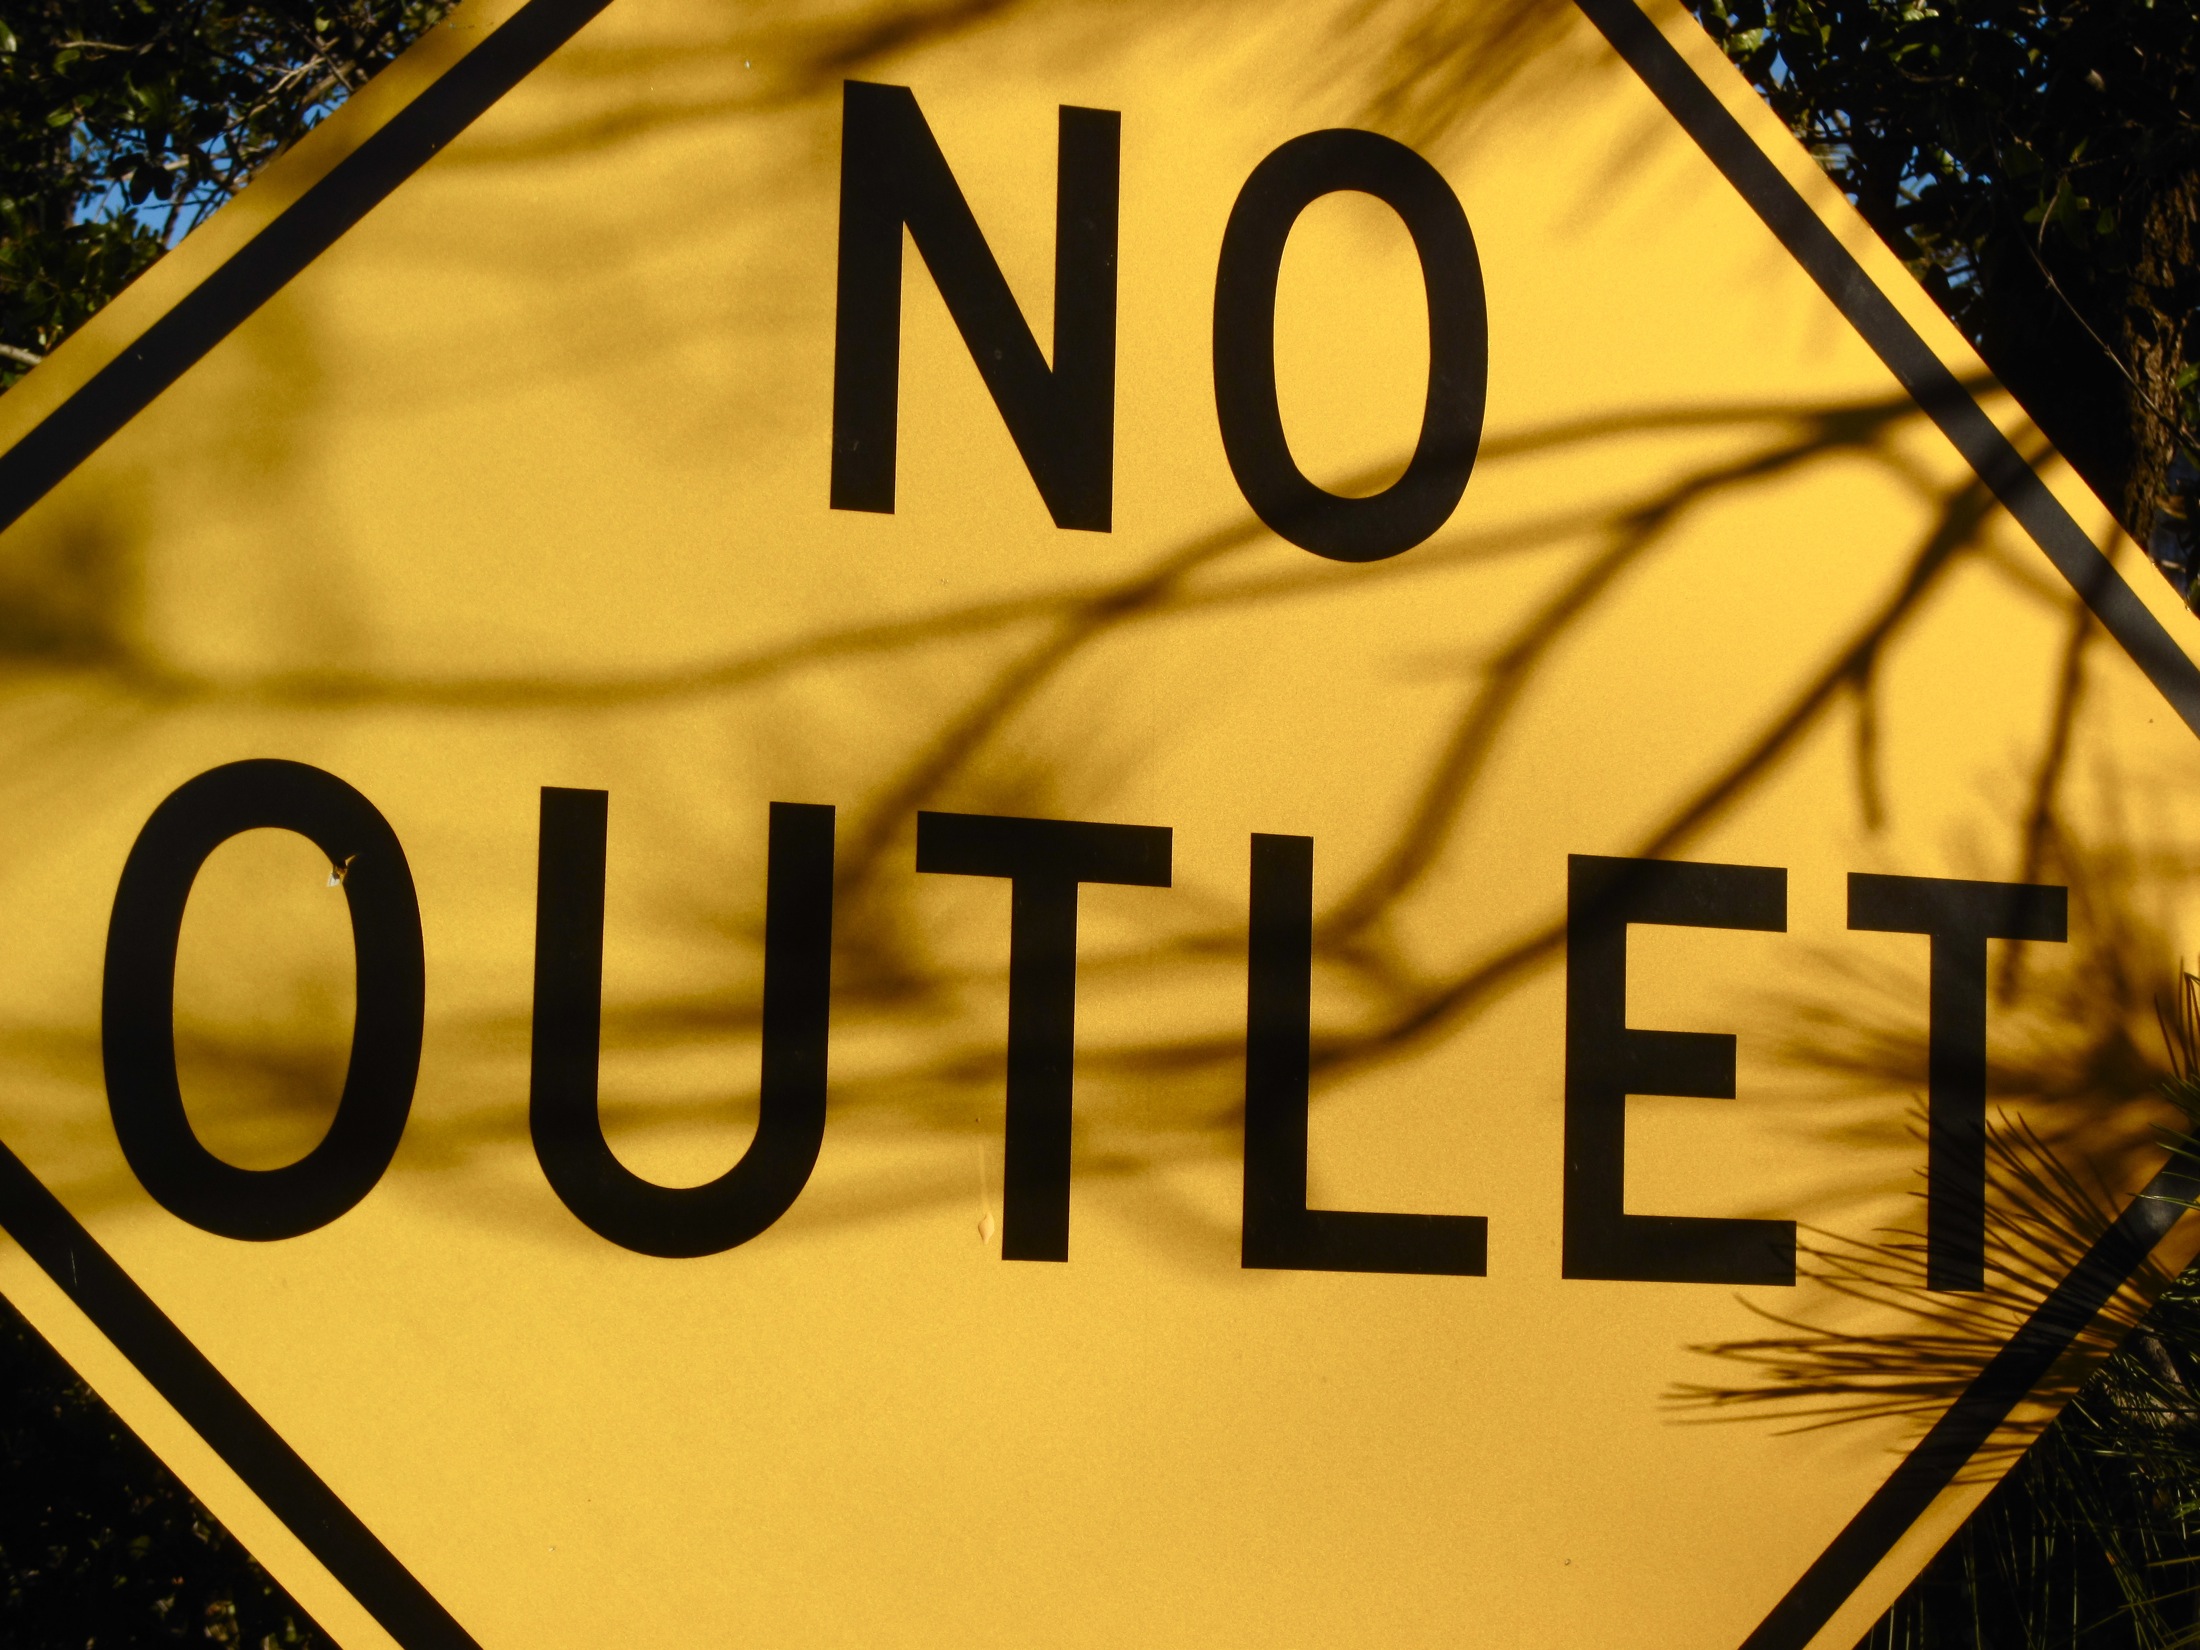
number, sign, yellow, signage, brand, font, art